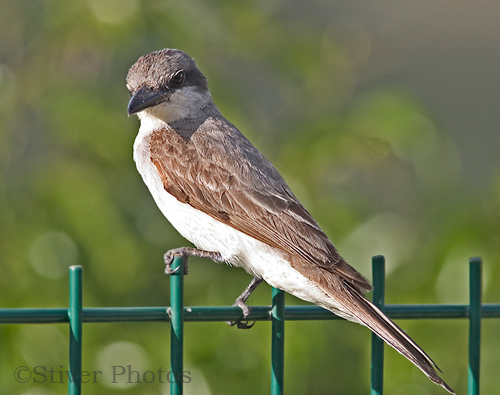
a brown sparrow-like bird with brown head and crown, and has white throat, breast, belly and abdomen.
the bird has a white breast, belly and abdomen with it's coverts covered in brown feathers.
this is a white breasted bird with a white neck and black beak, the birds back and head are grayish brown color.
this bird is thing an long, with a white belly and brown crown.
this bird has a brown crown, a short bill, and a white breast
this bird is brown with white and has a very short beak.
this bird has a white belly and breast white brown wings and a short beak.
this bird is brown with white and has a long, pointy beak.
this bird has brown wingbars, black bill, and white breast
this bird has wings that are brown and has a white belly
Species: Gray Kingbird